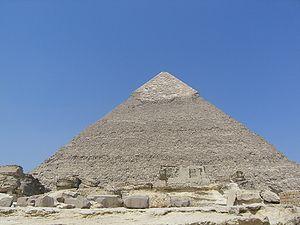
La pyramide de Khéphren est la deuxième pyramide d'Égypte en taille. Dominant un complexe composé de deux temples reliés par une chaussée et d'une pyramide satellite, elle est de type à faces lisses et fut élevée sous la IVᵉ dynastie durant l'Ancien Empire pour le pharaon Khéphren, fils de Khéops. Elle se dresse sur le plateau de Gizeh au sud-ouest de celle de son père. Elle est sans doute la plus facile à reconnaître car son sommet est encore couvert de calcaire. Légèrement plus petite que celle de Khéops, elle paraît pourtant plus haute car érigée sur une proéminence rocheuse avec un angle d'inclinaison supérieur à celui de la Grande pyramide. Le temps a également préservé un temple d'accueil dont la sobriété et la composition subtile des matériaux font un véritable joyau de l'Ancien Empire.
Les pyramides d'Égypte, de tous les vestiges monumentaux que nous ont légués les Égyptiens de l'Antiquité, et notamment les trois grandes pyramides de Gizeh, sont à la fois les plus impressionnantes et les plus emblématiques de cette civilisation. Si elle fut, à son origine, destinée au roi, l'idée d'une sépulture pyramidale fut rapidement reprise par les proches du souverain. Khéops semble avoir été le premier à autoriser ses femmes à se faire élever un tel tombeau.